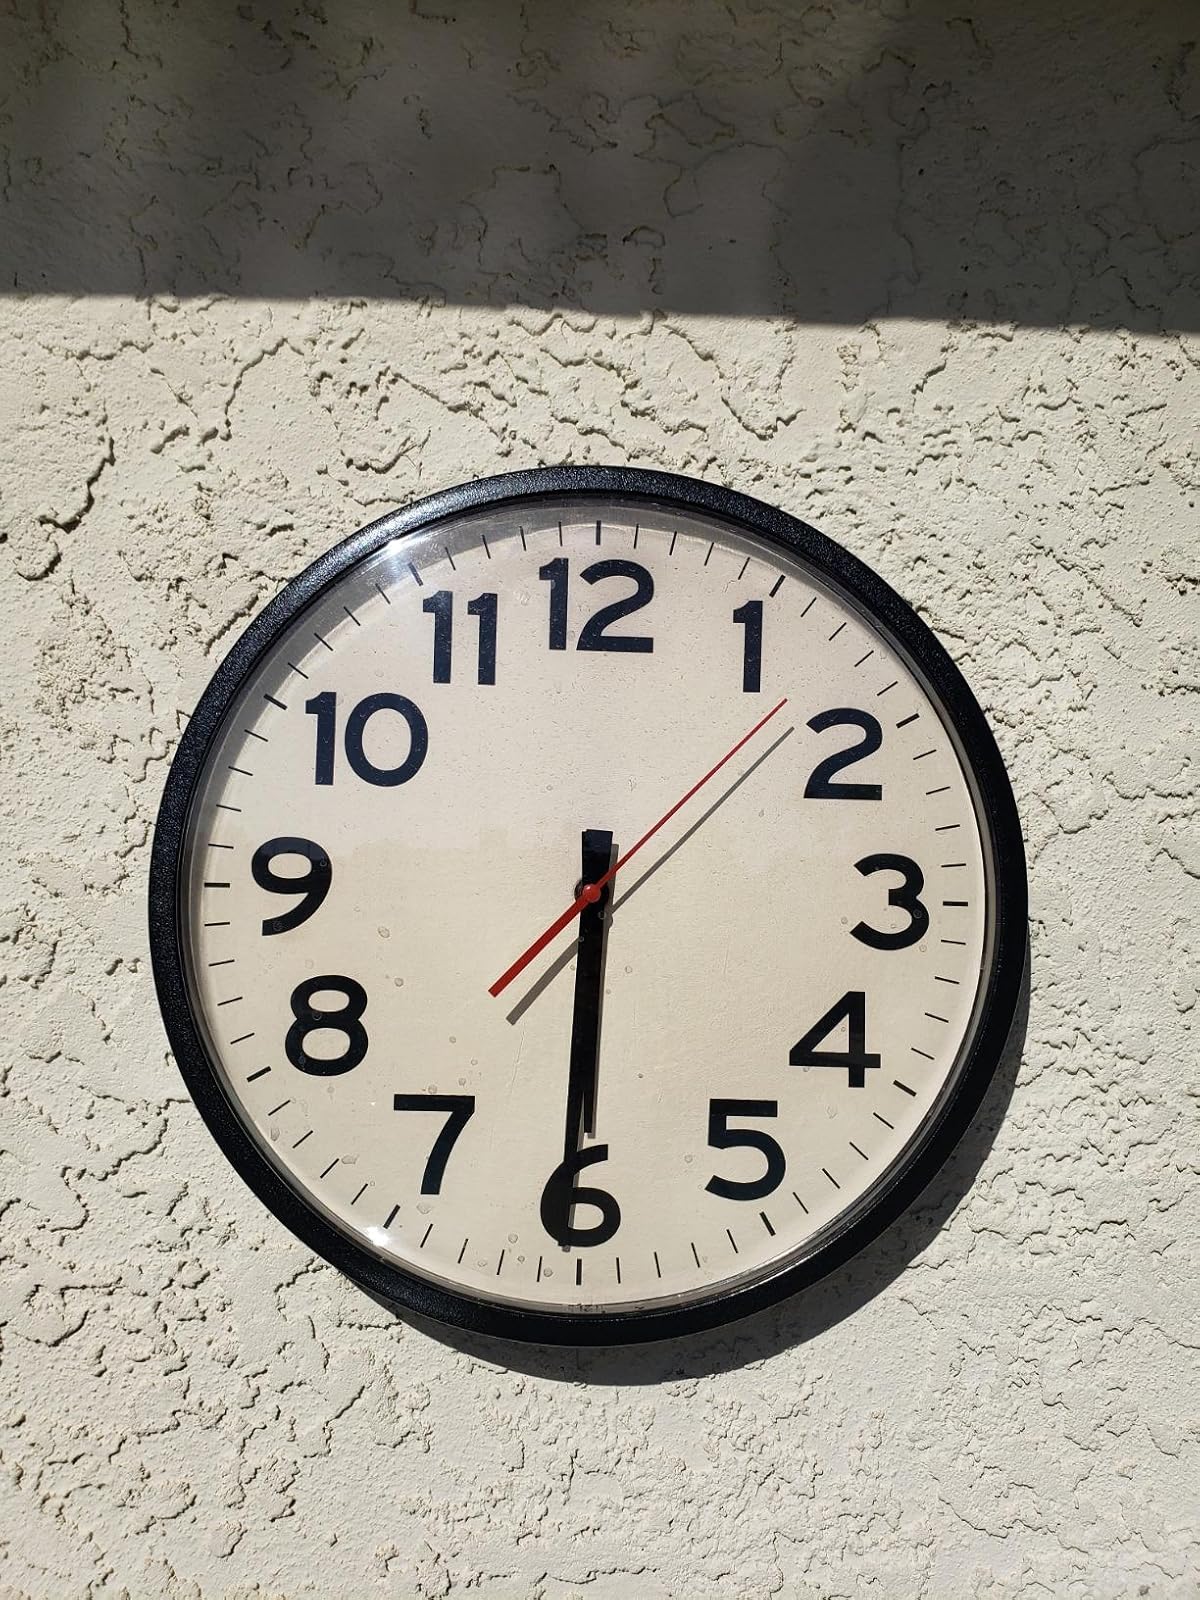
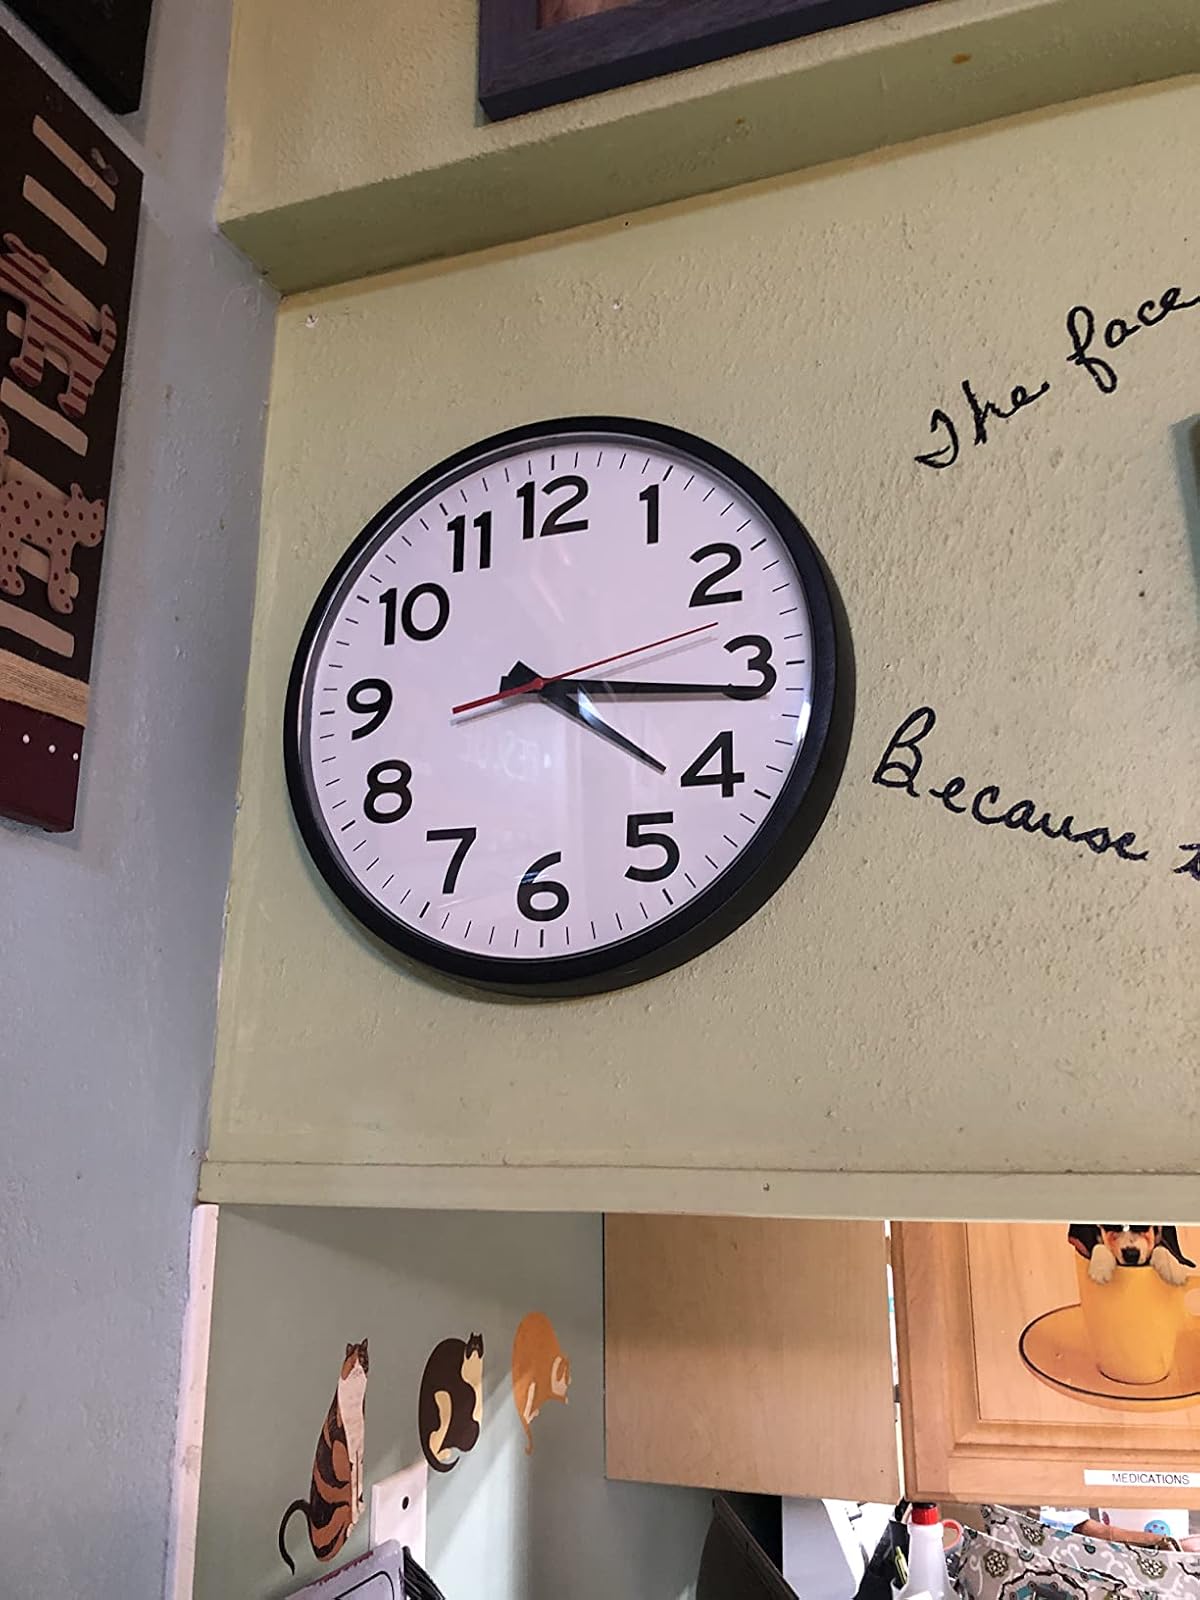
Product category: clock
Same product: yes